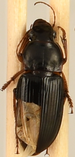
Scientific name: Harpalus pensylvanicus
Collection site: Konza Prairie Agroecosystem NEON (KONA), plot KONA_002